Wanker

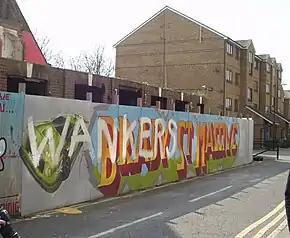
Graffiti calling a rival group "Wankers", in Bethnal Green, East London

Wanker is slang for "one who wanks (masturbates)", but is most often used as a general insult. It is a pejorative term of English origin common in Britain and other parts of the English-speaking world (mainly Commonwealth of nations), including Ireland, Australia and New Zealand. It is synonymous with the insult "".